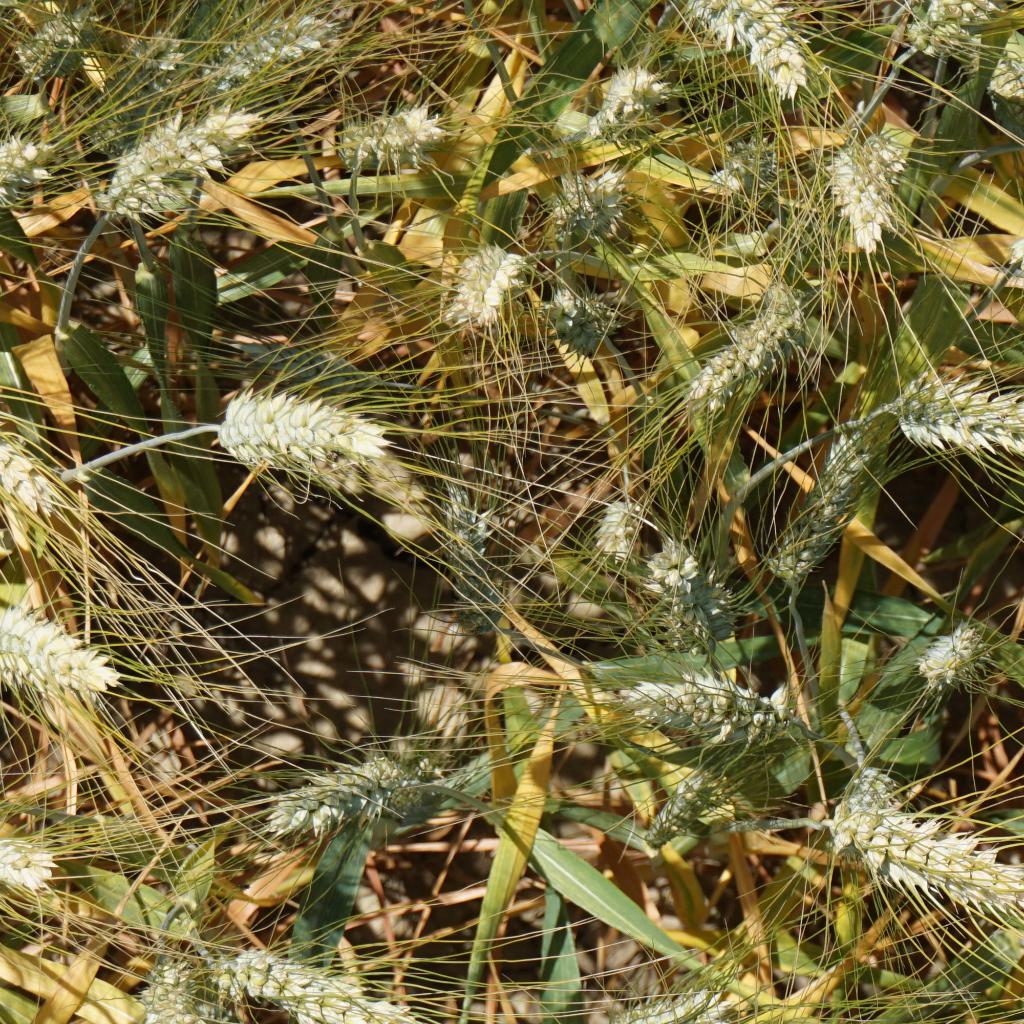
Country: France
Location: Gréoux
Wheat development stage: Filling - Ripening